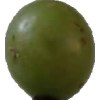
Label: grape